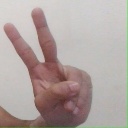
अक्षर: ऐ